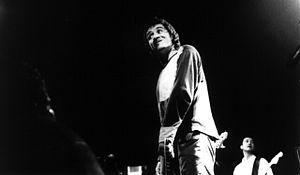
La Polla Records, ou La Polla après 1995, est un groupe de punk rock espagnol, originaire de Salvatierra-Agurain, au Pays basque. Formé en 1979, il est un groupe majeur de la scène rock basque. Il se sépare en 2003 après le décès de Fernandito, leur batteur.